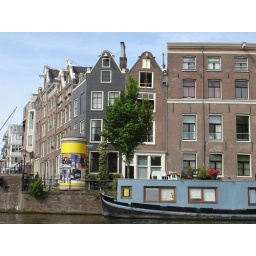
other house in the water